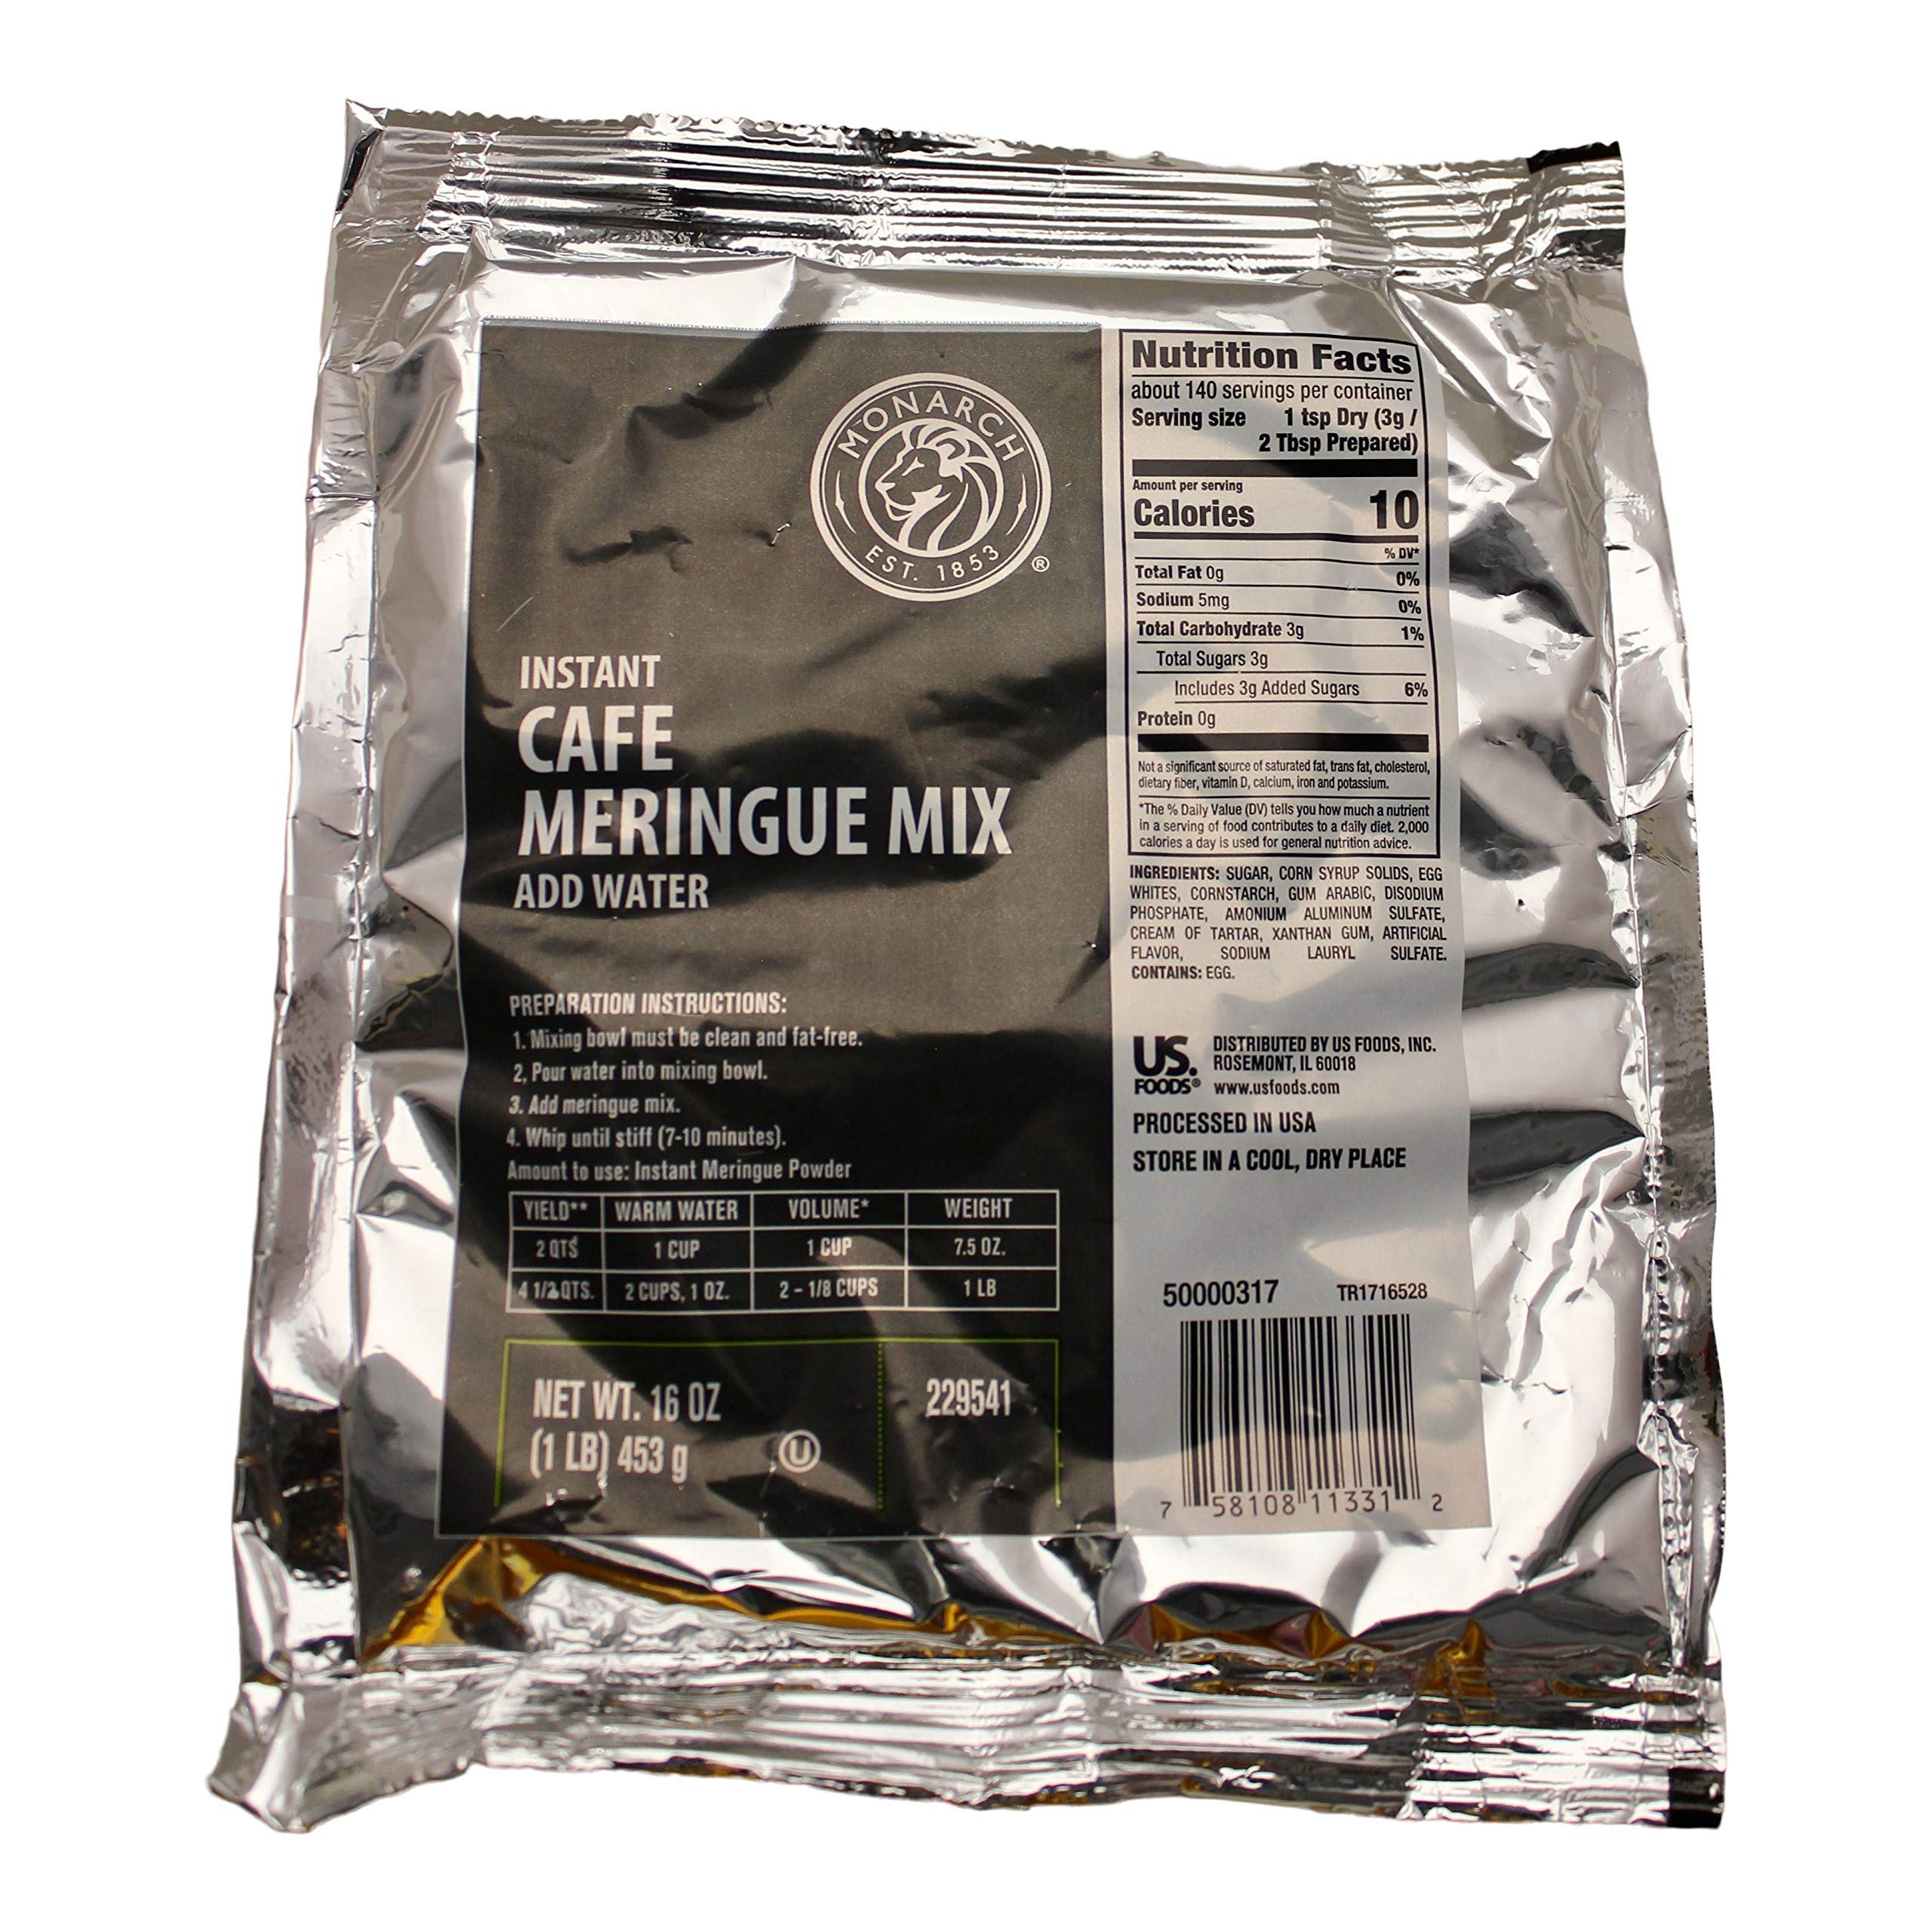
Item Name: Instant Meringue Mix Powder, White Vanilla Meringue Powder for Baking, Royal Icing and Meringue
Bullet Point 1: 16 Ounce Pack Dry Instant Meringue Mix Powder. Just Add Water.
Bullet Point 2: Instructions for Mixing Full and Half Batches on Package. Makes up to 4 1/2 Quarts Meringue.
Bullet Point 3: Perfect Topping for Cream Pies, Custards, Cookies and Other Desserts.
Bullet Point 4: Works Well in Royal Icing Recipes for a Strong, Edible Glue for Gingerbread Houses.
Bullet Point 5: Create an Amazing Finish to Baked Alaska, Cream Pies and Other Favorite Baked Goods.
Product Description: Easy, Fat Fee Powder Instant Meringue Mix, Just Add Water. Preparation: Mixing Bowl Must be Clean and Dry. Pour 2 Cups Plus 1 Ounce Warm Water into Mixing Bowl. Add Full Pound Meringue Mix. Whip Until Stiff (Approximately 10 Minutes). To Make 2 Quarts of Meringue, Add 1 Cup Meringue Mix to 1 Cup Warm Water and Mix as Above. Use 1 Quart Whipped Meringue Per 9" Pie. May be Browned in Oven at 350-400 Degrees F for 7-10 Minutes. Shelf Life is One Year When Stored in Cool, Dry, Ambient Temperature.
Value: 16.0
Unit: Ounce

Price: 16.95